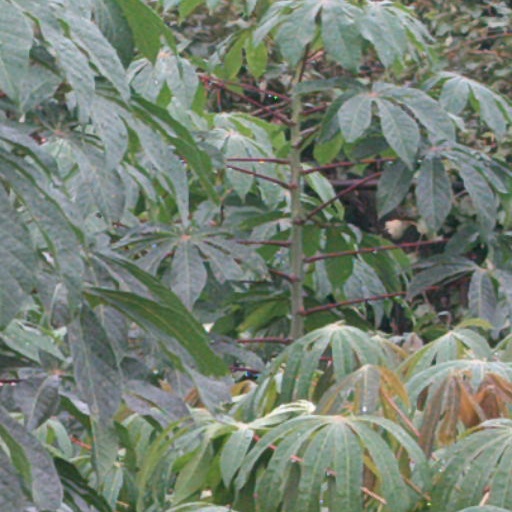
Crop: cassava